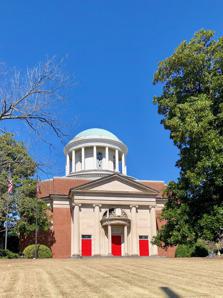
Building: The Temple (Atlanta)
Country: United States of America
Year built: 1875
Reform synagogue in Atlanta, Georgia, United States Not to be confused with Atlanta Georgia Temple . The Temple Religion Affiliation Reform Judaism Ecclesiastical or organisational status Synagogue Ownership Hebrew Benevolent Congregation Leadership Rabbi Peter S. Berg Rabbi Loren Filson Lapidus (Snr. Associate) Rabbi Lydia Medwin Rabbi Steven H. Rau (Dir. Lifelong Learning) Rabbi Dr. Alvin M. Sugarman (Emeritus) Status Active Location Location 1589 Peachtree Street NE, Atlanta , Georgia 30309 Country United States Location in Midtown Atlanta , Georgia Geographic coordinates 33°47′52″N 84°23′21″W / 33.79778°N 84.38917°W / 33.79778; -84.38917 Architecture Architect(s) Philip Shutze Type Synagogue Style Neoclassical General contractor Mr. Birchey Date established 1860 (as a congregation) Completed 1875 (Garnett St.) 1902 (South Pryor St.) 1931 (Peachtree St.) Dome (s) One Website the-temple .org The Temple U.S. National Register of Historic Places Atlanta Landmark Building NRHP reference No. 82002420 Significant dates Added to NRHP September 9, 1982 Designated ALB October 23, 1989 The Temple (formally, the Hebrew Benevolent Congregation ) is a Reform Jewish congregation and synagogue located at 1589 Peachtree Street NE, in Atlanta , Georgia , in the United States. The oldest Jewish congregation in Atlanta, it was established in 1860 to serve the needs of German-Jewish immigrants. The Temple, designed by Philip Trammell Shutze in a Neoclassical style, was completed in 1931. The synagogue building was listed on the National Register of Historic Places on September 9, 1982; and designated as an Atlanta Landmark Building on October 23, 1989. Architecture The Neoclassical building has a pedimented portico , drum dome, and vaulted and domed sanctuary . Its rich finishing details include terrazzo floors, black marbleized-wood columns and gilded woodwork. Of particular significance is the intricate plaster relief work on the interior of the sanctuary's frieze, cornice, vaults and dome. In 1959 a three-story brick education building of contemporary design was added to the rear of the building. Organ The Shutze temple opened in 1931 with a new Pilcher organ. In 1955, temple organist Emilie Spivey contracted Aeolian-Skinner to update and renovate the organ. The renovated organ, one of twelve in the country bearing G. Donald Harrison's signature plate, was dedicated October 14, 1955 with a performance of Ernest Bloch's Sacred Service . On Oct 30, 1955 Spivey played the opening recital of Mozart, Bloch, and Poulenc's organ concerto. The organ underwent a major renovation in 2011-2012. History Previous temples of the congregation were located at: 1875–1902: Garnett and Forsyth Streets, downtown 1902–1929: South Pryor and Richardson Streets, Washington-Rawson neighborhood southeast of downtown During the 1950s and 1960s, The Temple became a center for civil rights advocacy. In response, white supremacists bombed The Temple on October 12, 1958, with no injuries.  While arrests were made, there were no convictions. Atlanta Journal-Constitution editor Ralph McGill 's outraged front-page column on the Temple bombing won a Pulitzer Prize for Editorial Writing . The Temple and the bombing event was used as a central theme in the film Driving Miss Daisy (1989). References